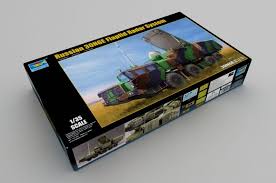
Label: Air Defense